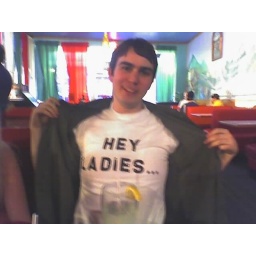
&amp;quot;aww, but he's such a cute little bitch&amp;quot; -the girl sitting beside him